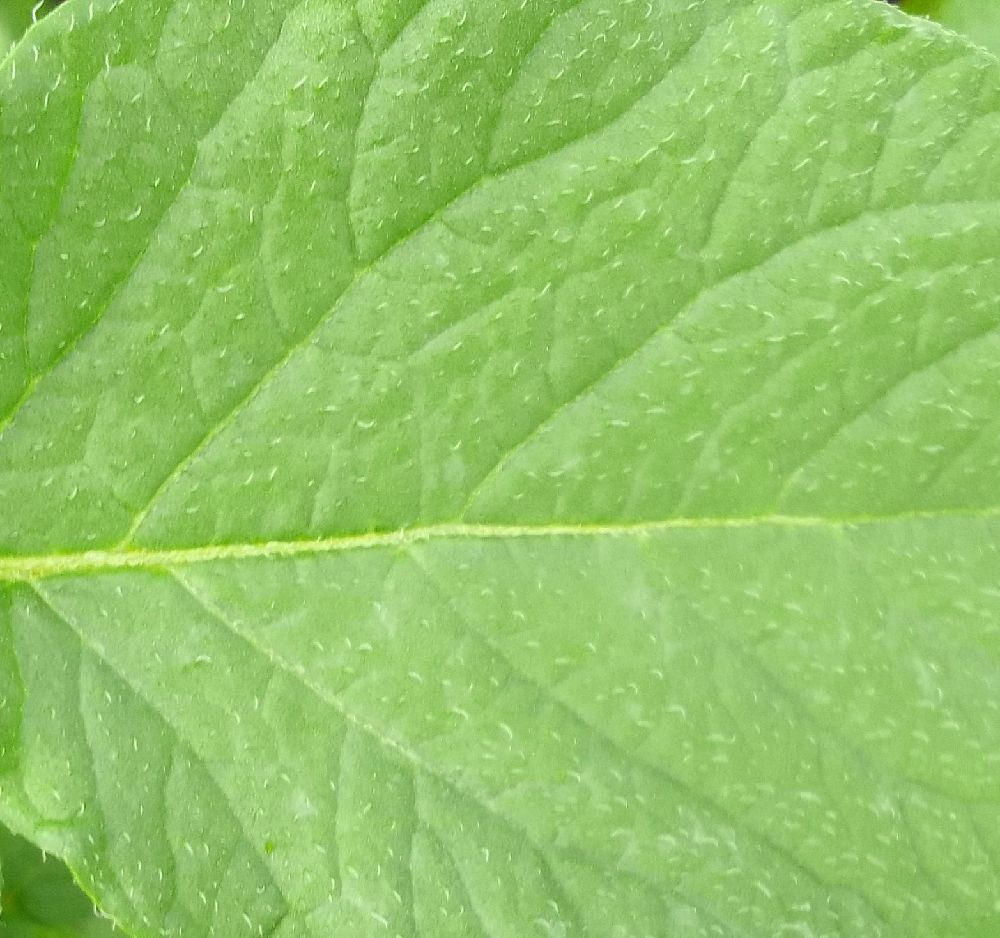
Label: Healthy